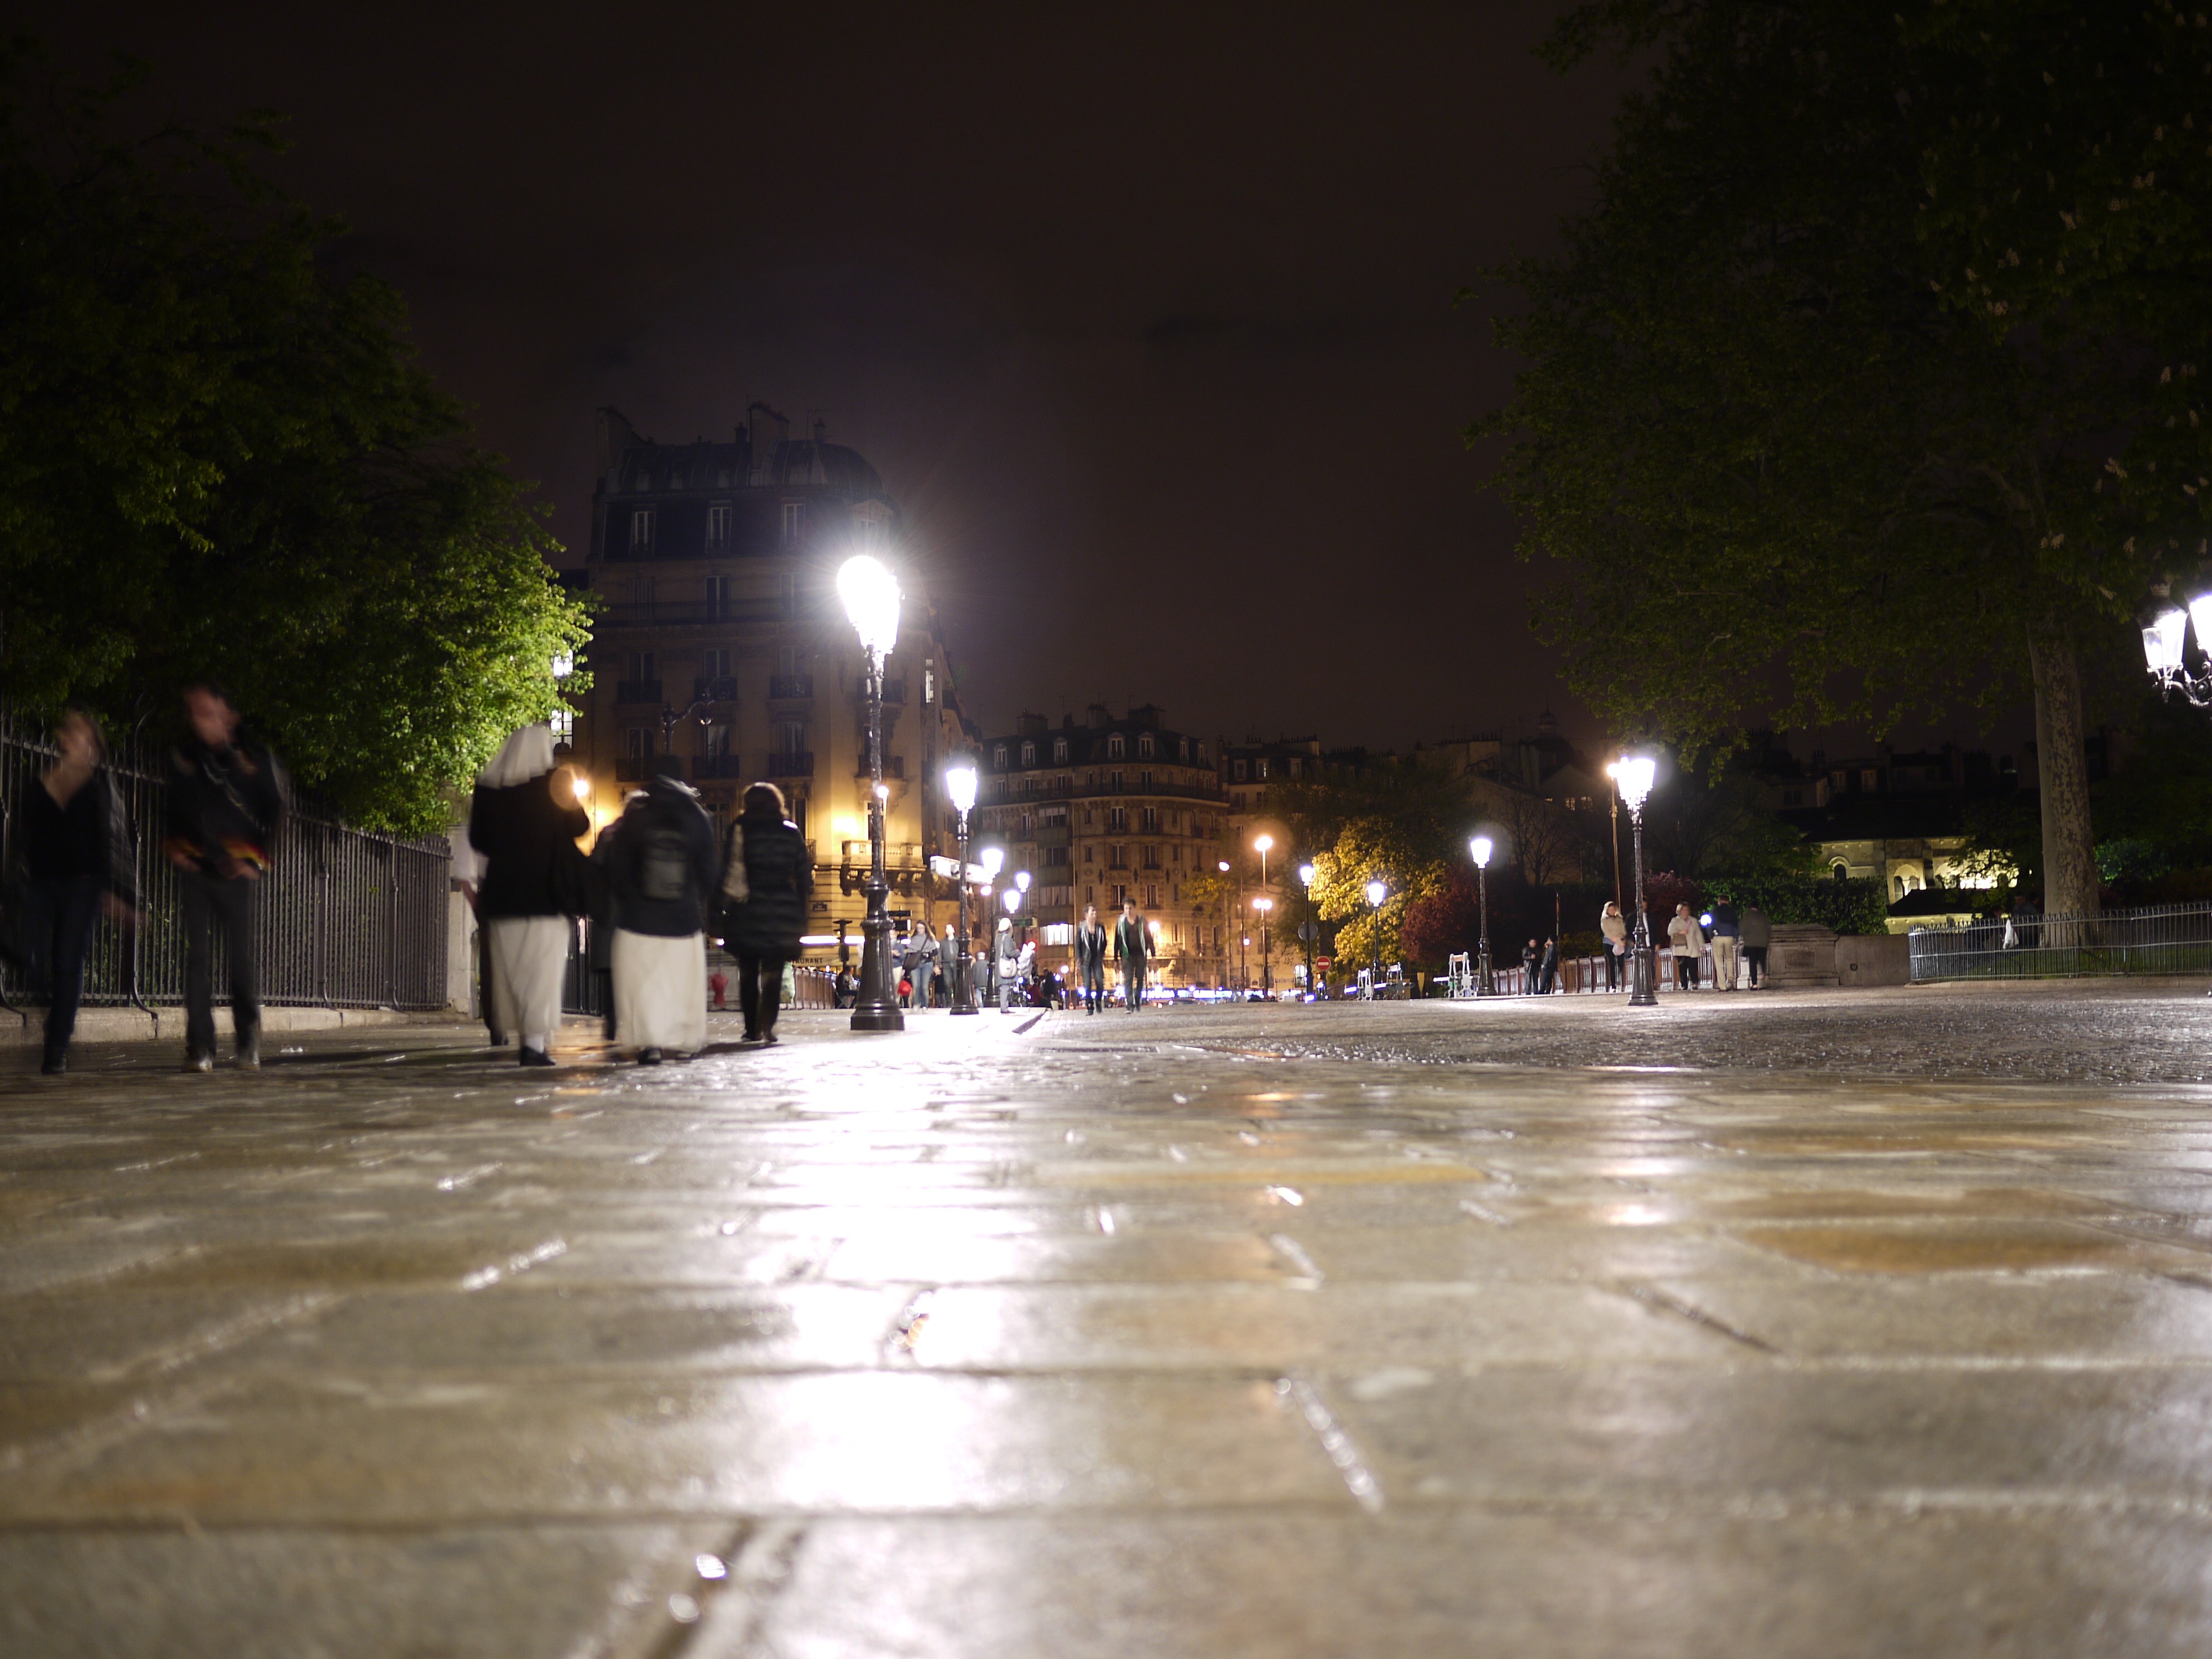
snow, architecture, structure, street, night, rain, building, old, paris, pavement, travel, france, evening, weather, landmark, historic, tourism, lighting, lights, design, architecture design, inner city